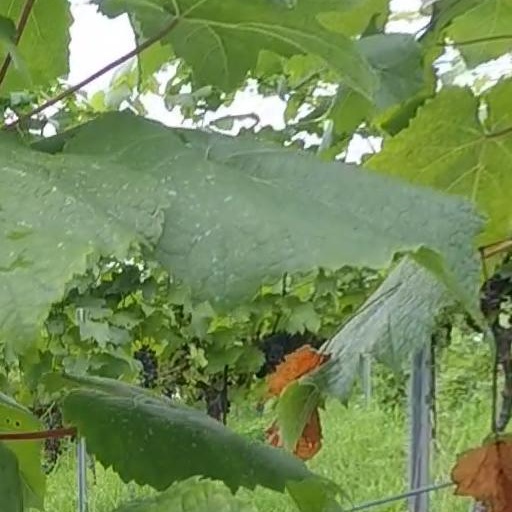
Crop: grape